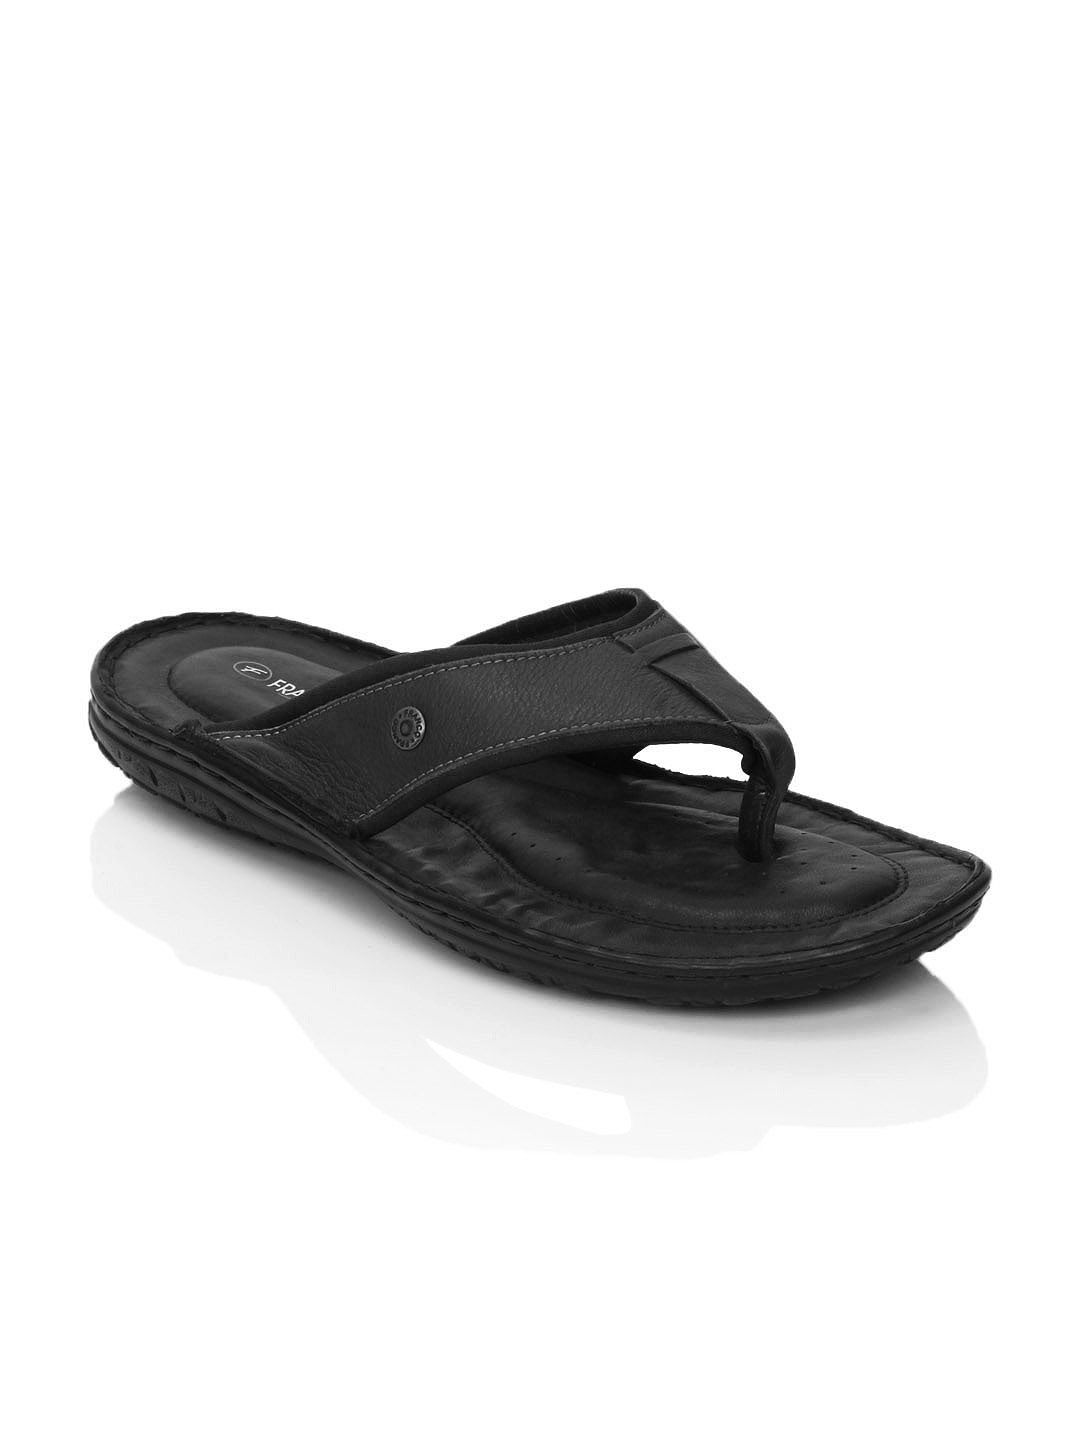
Franco Leone Men Black Flip Flops
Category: Footwear / Flip Flops / Flip Flops
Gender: Men
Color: Black
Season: Winter 2015
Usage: Casual